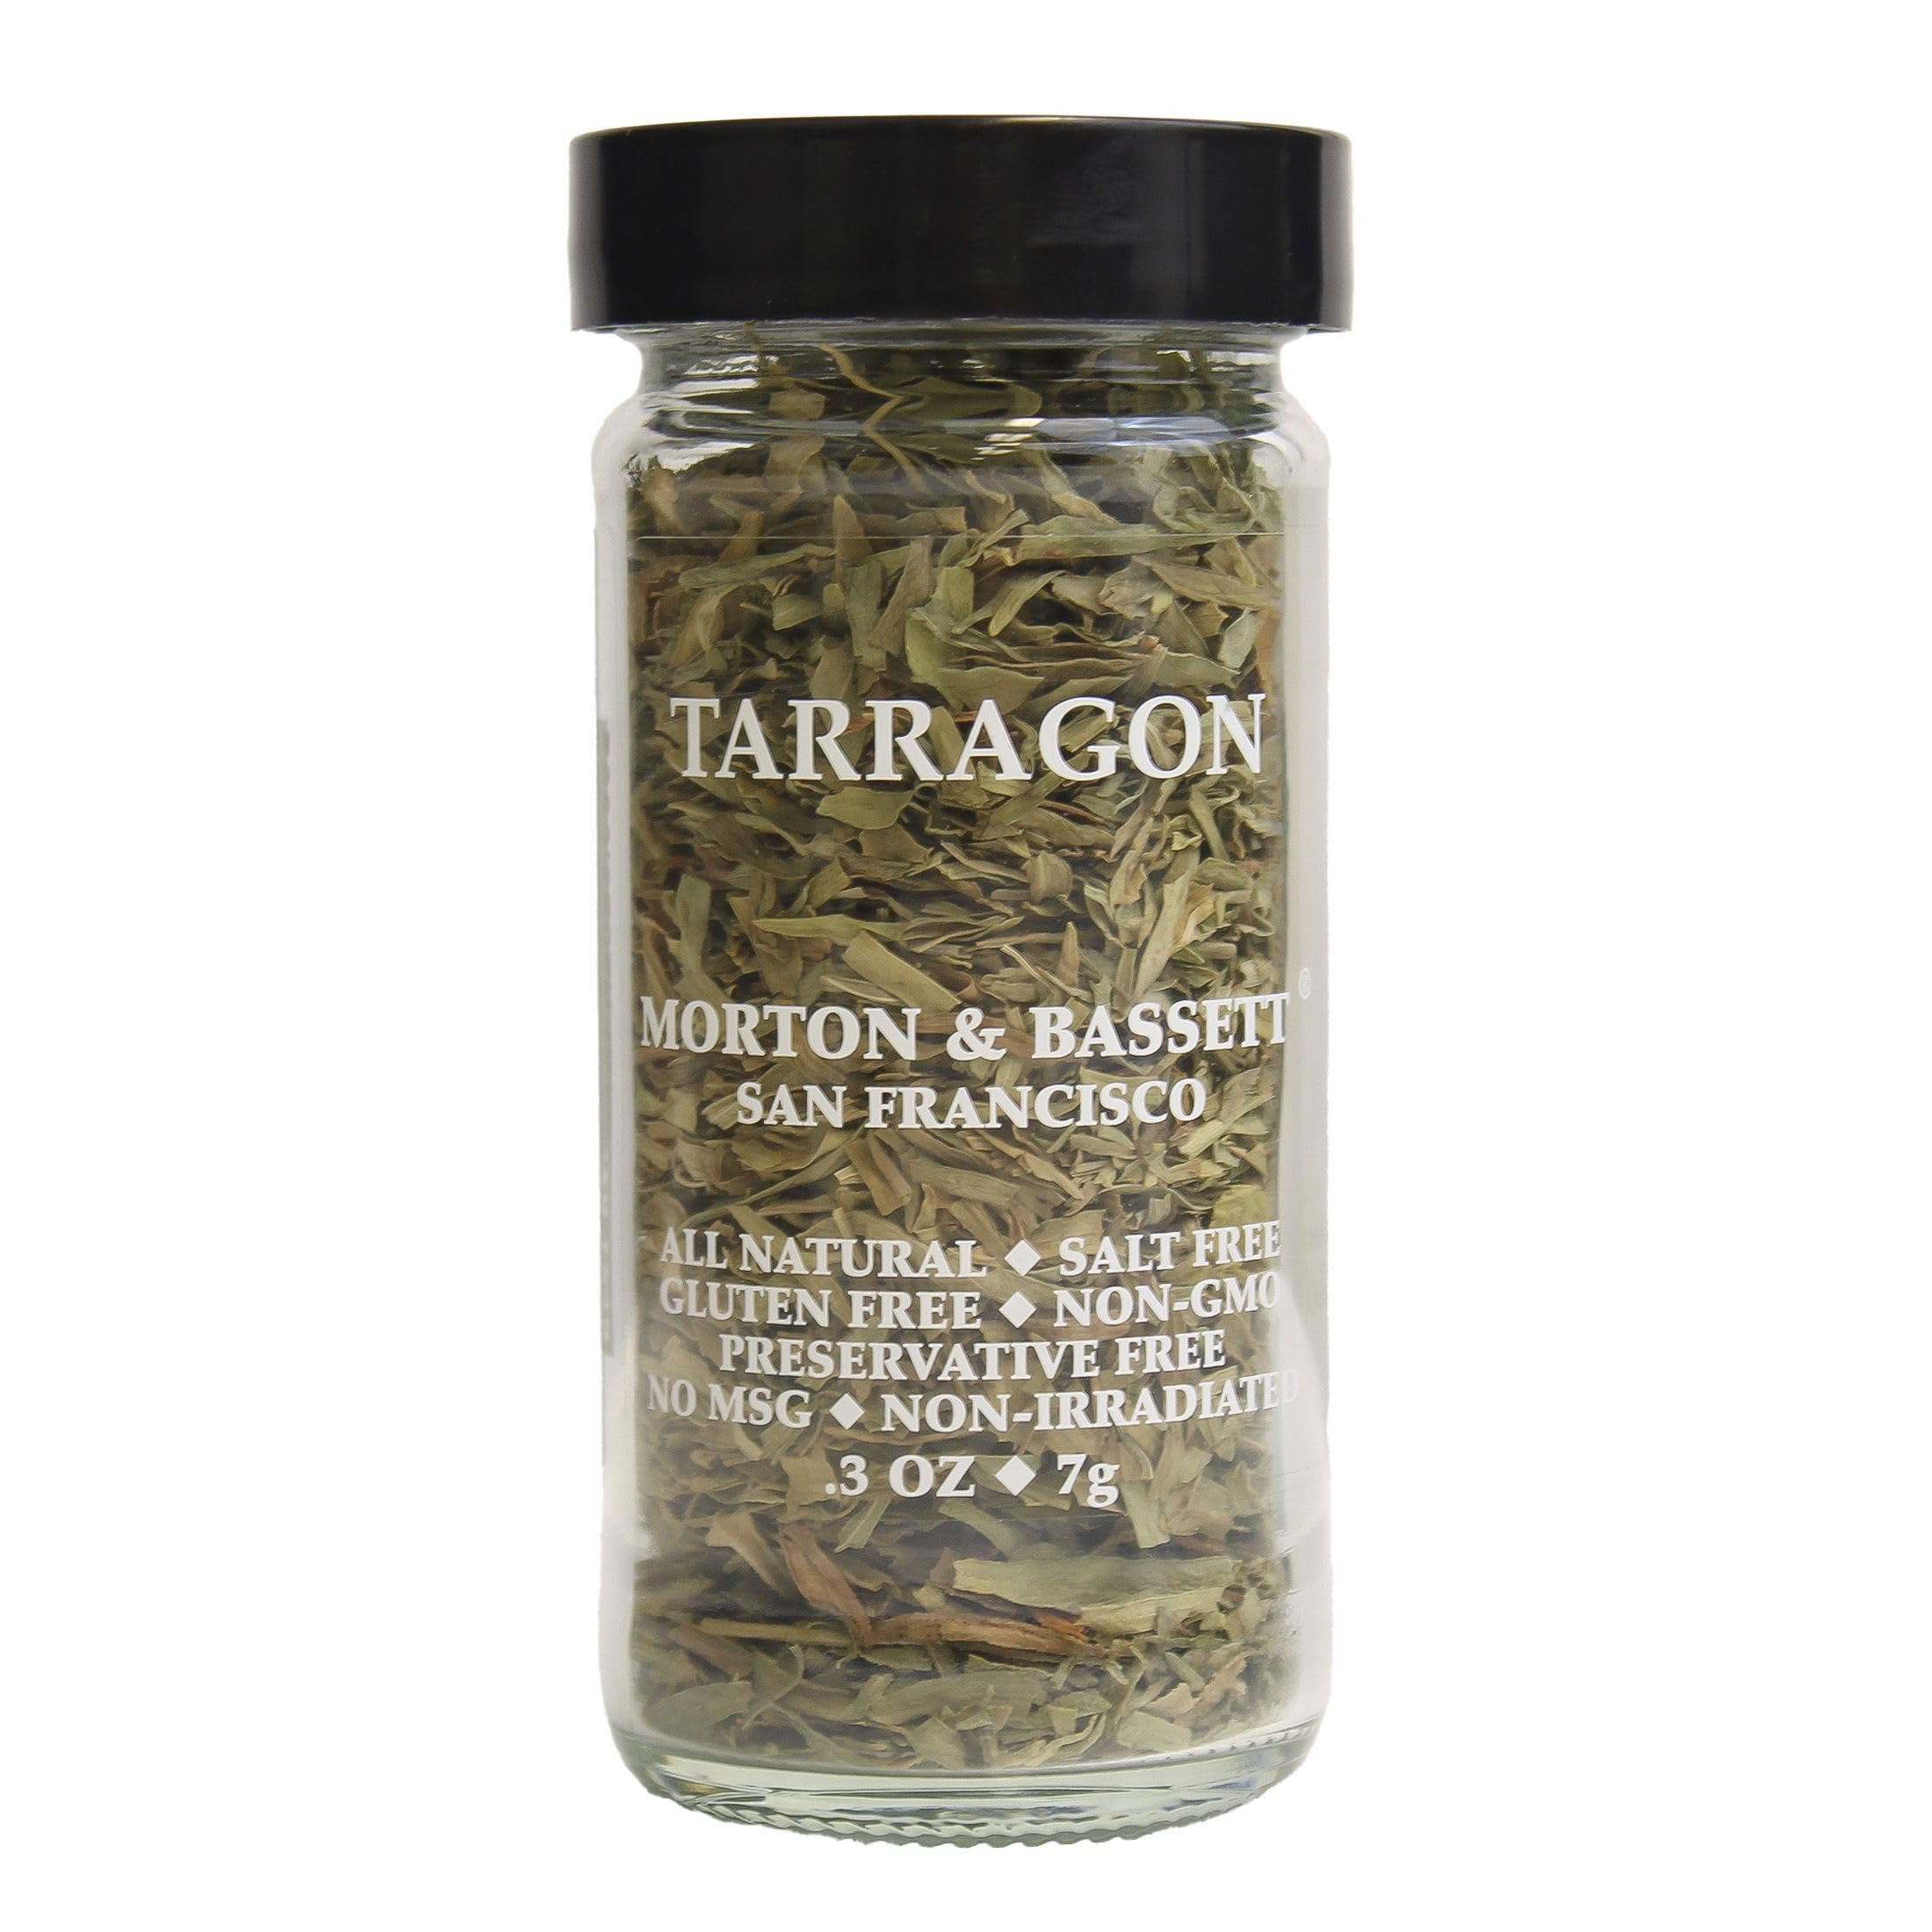
Item Name: Morton & Bassett Tarragon
Bullet Point: This product is delicious and healthy
Value: 1.0
Unit: Count

Price: 9.29